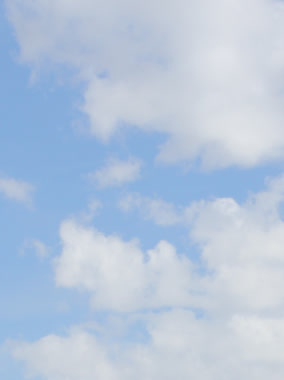
Cloud type: Cumulus